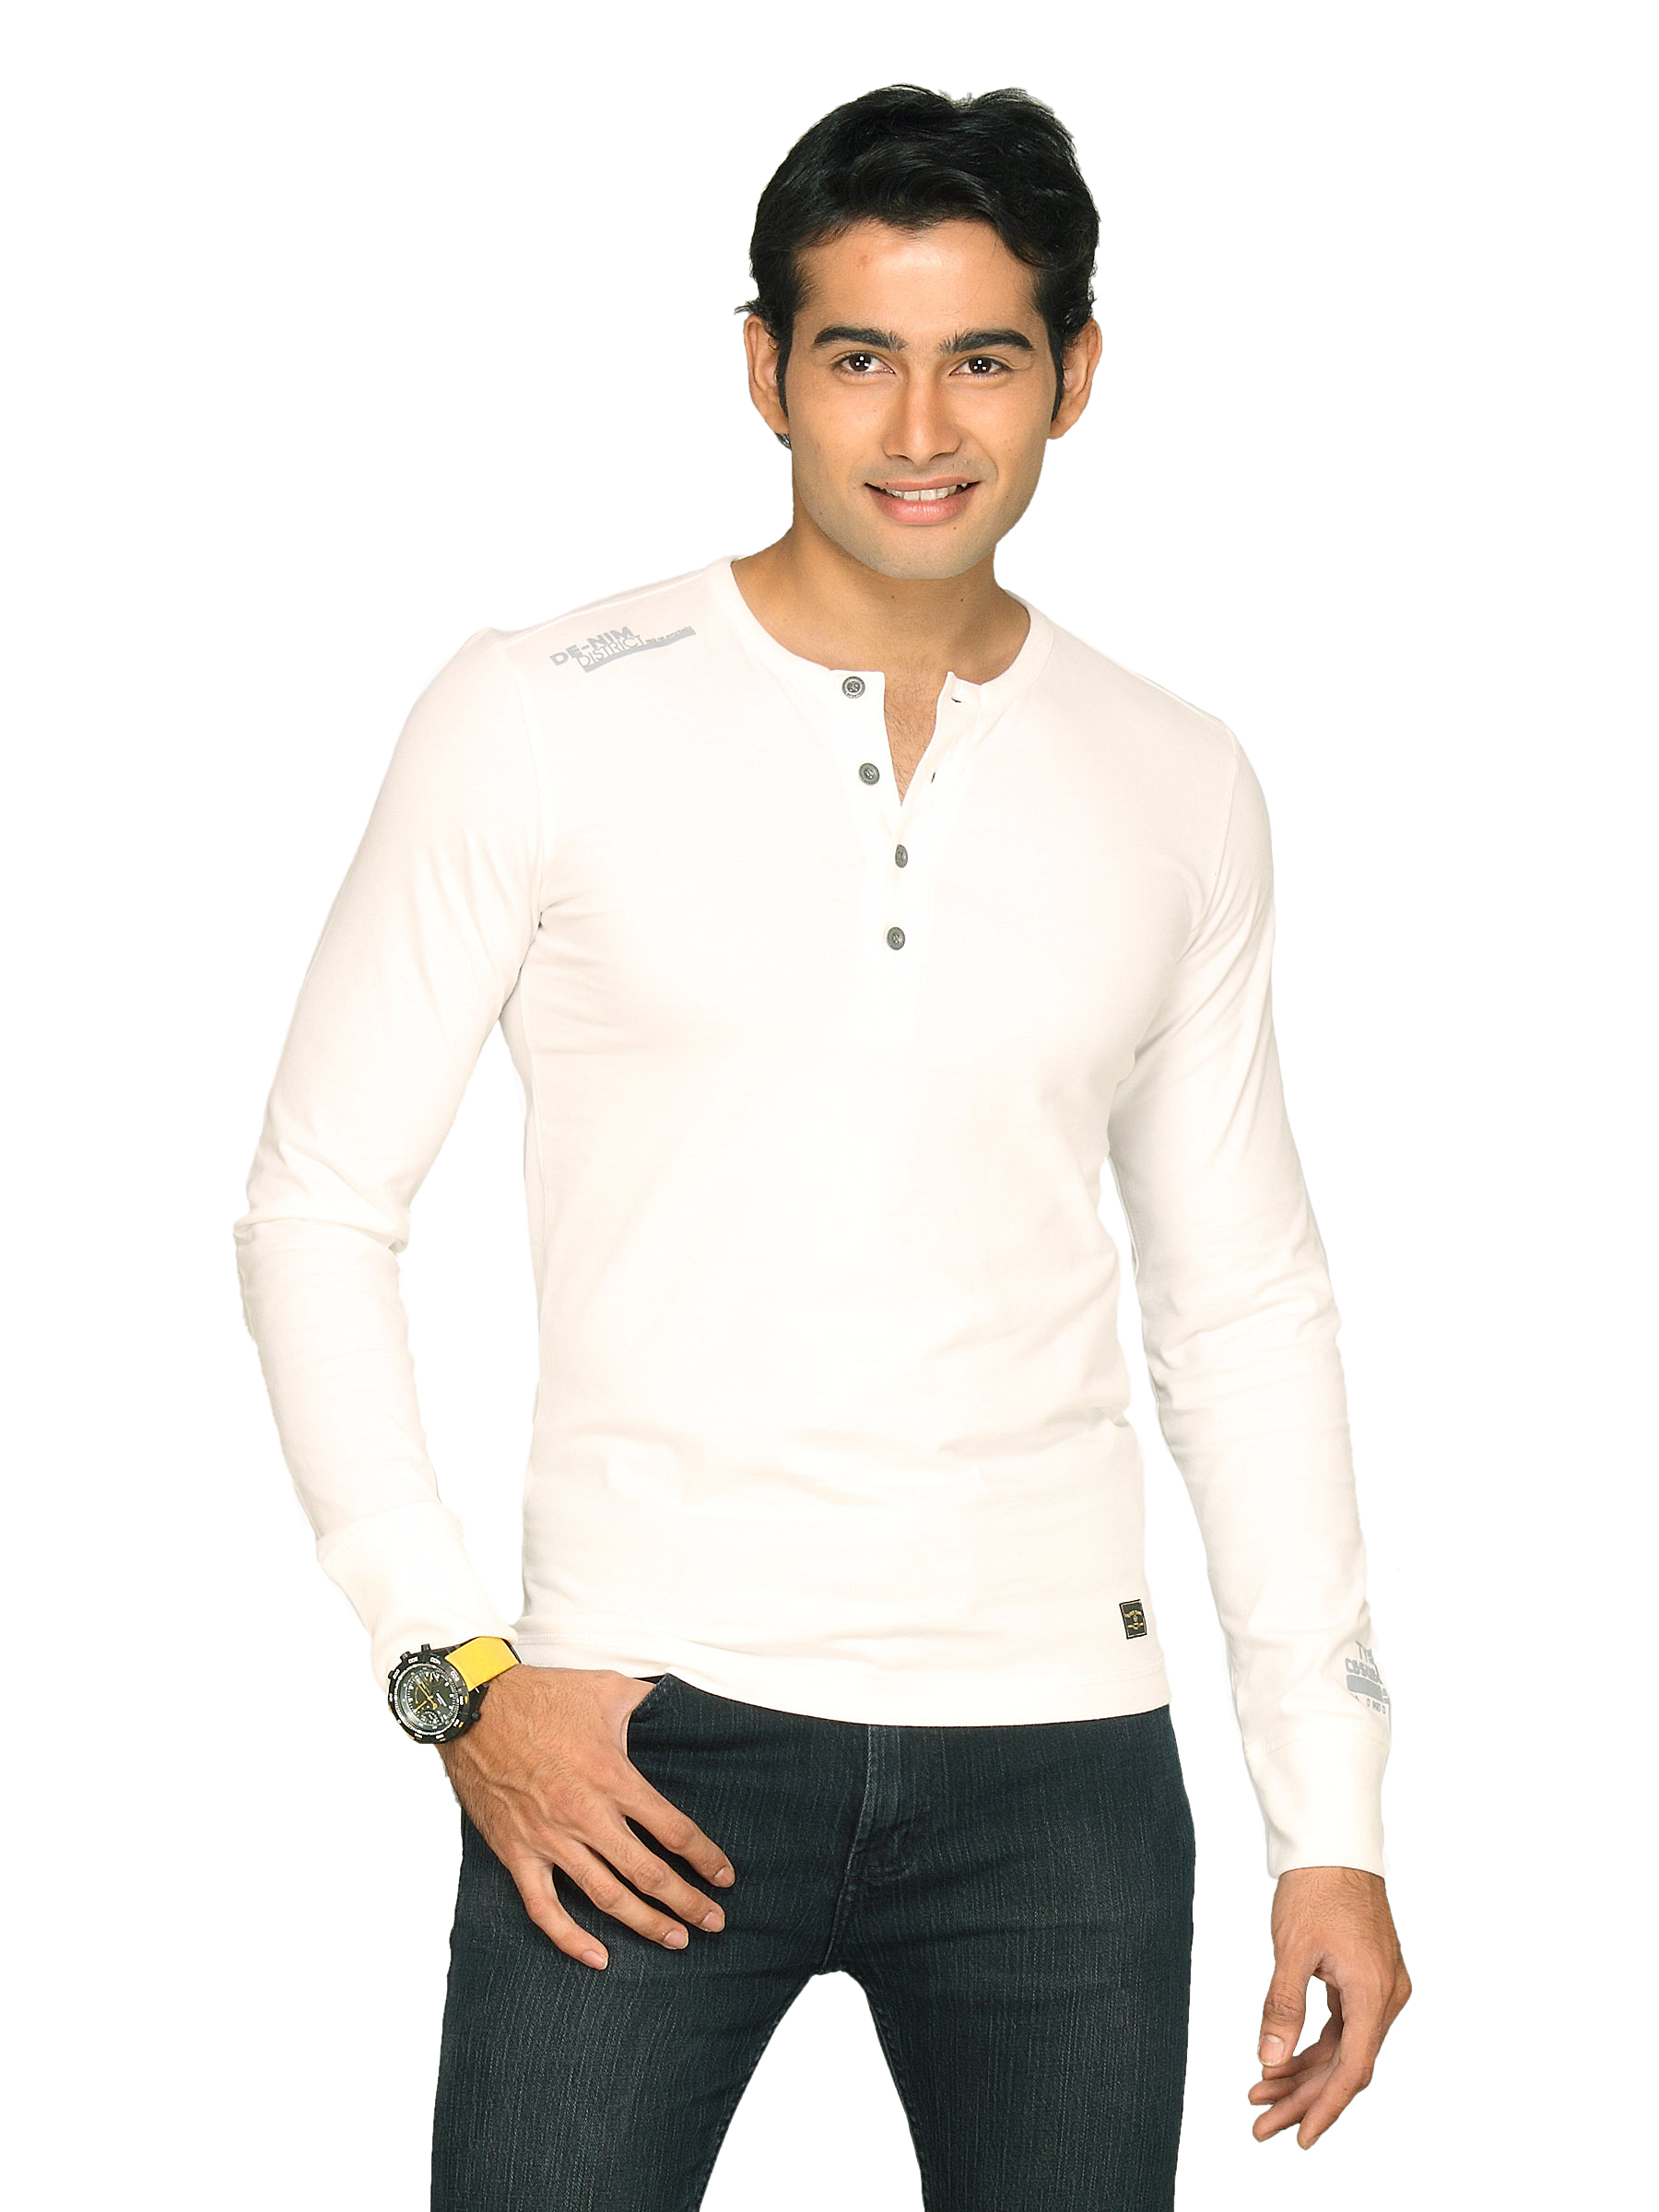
s.Oliver Men's De-Nim White T-shirt
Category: Apparel / Topwear / Tshirts
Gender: Men
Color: White
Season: Summer 2011
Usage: Casual